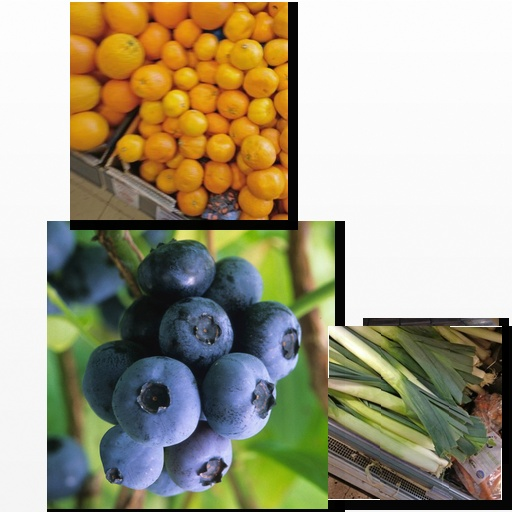
Food items: blueberry, leek, natural_low_fat_yogurt, satsuma